FIM-43 Redeye

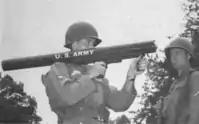
A 1959 mock-up of a Redeye prototype. The final design became larger and heavier as development progressed

In 1955, Convair, recently purchased by General Dynamics, began examining a weapon that would fill both of these requirements. When initial studies proved promising, in January 1956 the company began an 11-month study which they named "Redeye" due to its infrared seeker. To lower prototype costs, the missile would initially be based on the unguided FFAR, which was already in widespread production. This would be turned into a missile by replacing the contact-fused warhead of the FFAR with a new seeker system and smaller warhead. Convair's prototype initially used a miniaturized version of the AIM-9 Sidewinder seeker and was small, weighing , a gripstock/launch tube weighing . The overall weight of the prototype was , while unit cost was initially estimated at about $700 compared to about $3000 for a Sidewinder missile.